Lauren Tom

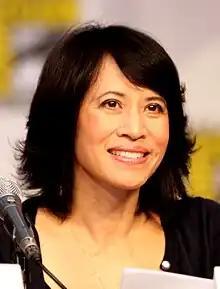
Tom in 2010 at San Diego Comic-Con

Tom began vocal work in the animated series "" playing Angela Chen. From there on, she voiced Dana Tan in "Batman Beyond" and had minor roles on "Pinky and the Brain", "Extreme Ghostbusters", and "The Zeta Project" before landing her regular roles on "King of the Hill", where she voiced Minh and Connie Souphanousinphone and later "Futurama", where she voices Amy and Inez Wong.